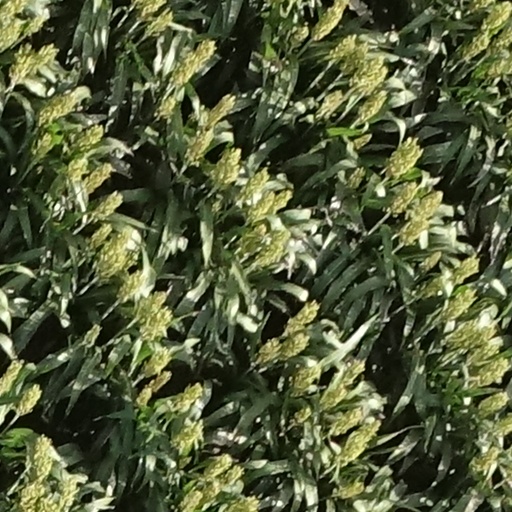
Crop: sorghum